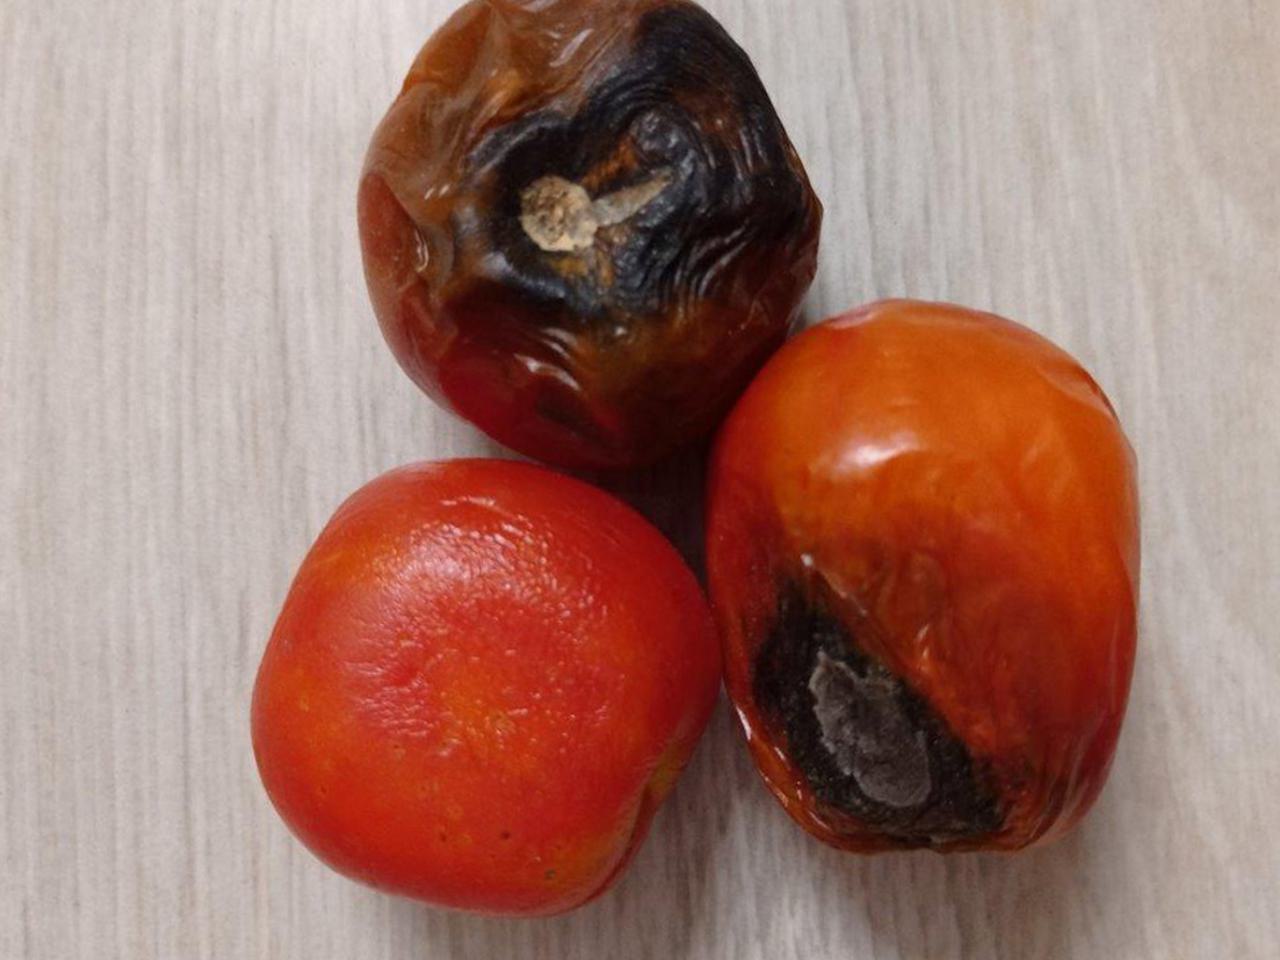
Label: Rotten